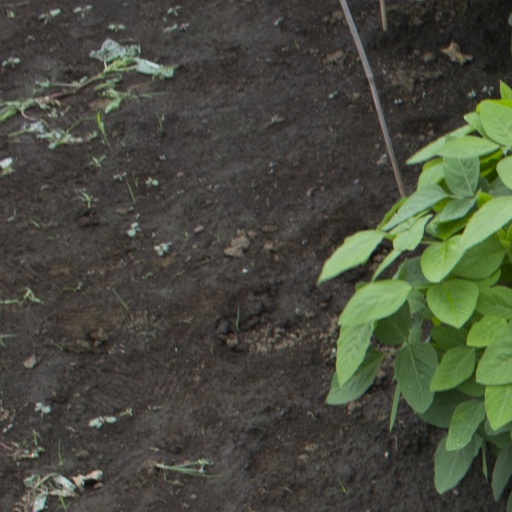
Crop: soybean